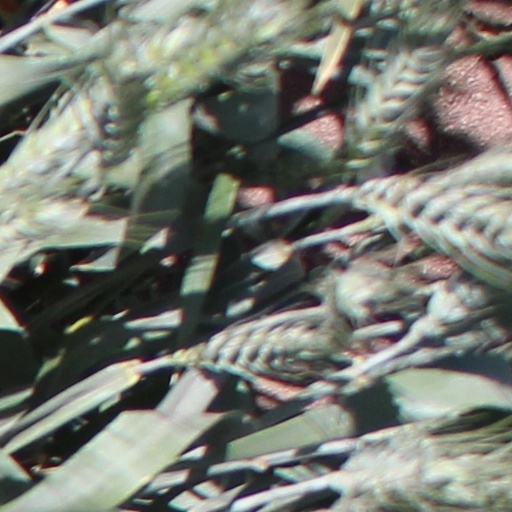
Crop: wheat